Tottenham Hotspur F.C. supporters

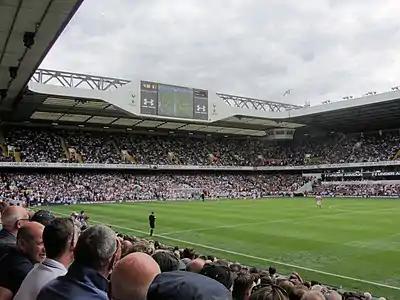
36,000 fans at a match at White Hart Lane in 2015

Tottenham Hotspur were formed by a group of schoolboys, and those who attended their matches in the early days were likely to be friends and families. Their matches soon attracted the attention of the locals in the growing suburbs of Tottenham, and the first competitive game by Tottenham in 1885 recorded a figure of 400 spectators. Within a few years the home matches of the club drew crowds of up to 4,000, although these were non-paying spectators as they played on public ground at that time. Tottenham moved to an enclosed ground at Northumberland Park where they can charge an entrance fee in 1888, and joined the Southern League in 1896. In their first few years in the league, the attendance averaged at around 2,000. A United League match against Arsenal in 1898 drew 14,000 spectators, and such high attendances necessitated a move to a larger ground.